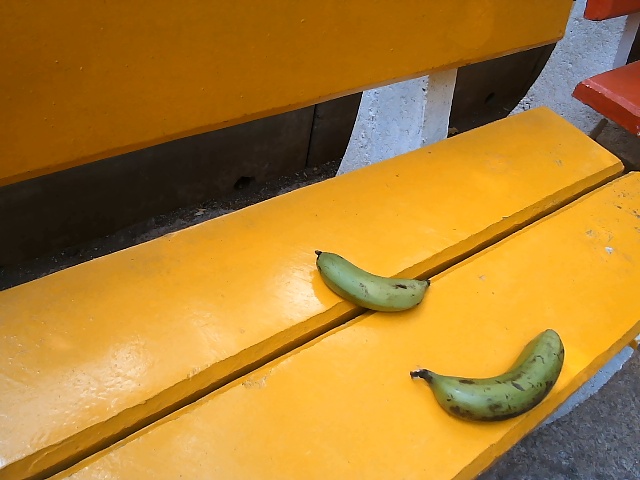
Label: Raw_Banana